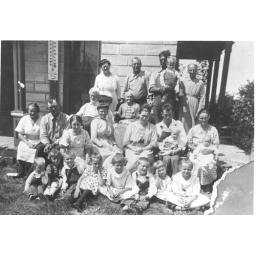
Taken at the old stone house north of Logan, Kansas. It was torn down in 1975. Taken circa 1922.